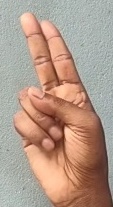
ASL sign: U